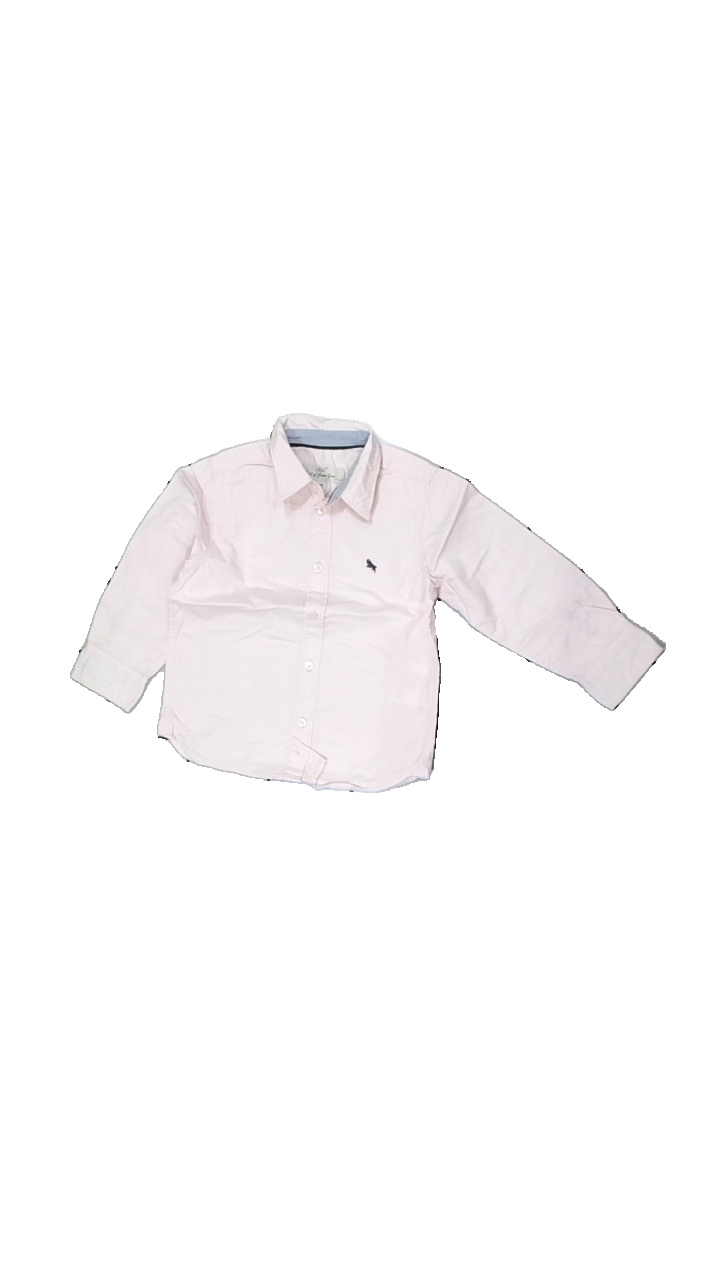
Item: Shirt (Children)
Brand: Logg (h&m)
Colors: Pink
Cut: Regular
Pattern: Logo print
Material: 100% cotton
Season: All
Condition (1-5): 5
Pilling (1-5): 5
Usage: Reuse
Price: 50-100